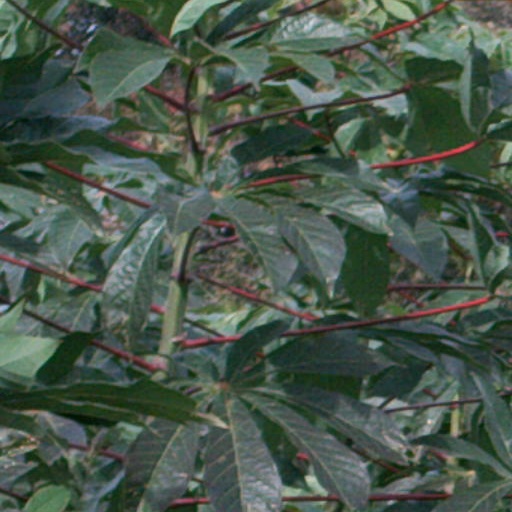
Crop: cassava